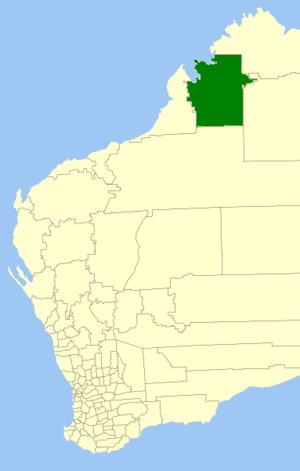
Le Comté de Derby-West Kimberley est une zone d'administration locale fondée en 1884 dans le nord de l'Australie-Occidentale en Australie à environ 2330 km par la Great Northern Highway au nord-est de Perth.